Shriram Sharma

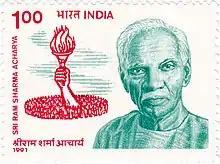

At the age of fifteen, on January 18, 1926, during the Vasant Panchami festival, Shriram’s guru, Swami Sarveshwarananda, is said to have manifested in astral form from the flame of a during his Gayatri "upasana". This divine encounter revealed his three previous births—Sant Kabir, Samarth Guru Ramdas and Ramakrishna Paramhansa—as well as the objectives of his present life, thereby initiating his spiritual journey. In accordance with his guru’s instructions, he subsequently devoted three decades to intensive spiritual practices, adhering to strict disciplines and performing 24 "Mahapurushcharans". His autobiography, “"Hamari Vasiyat aur Virasat"” (My Life—Its Legacy And Message), reflects his profound surrender to his guru and attributes all his accomplishments to his guru’s grace and guidance.